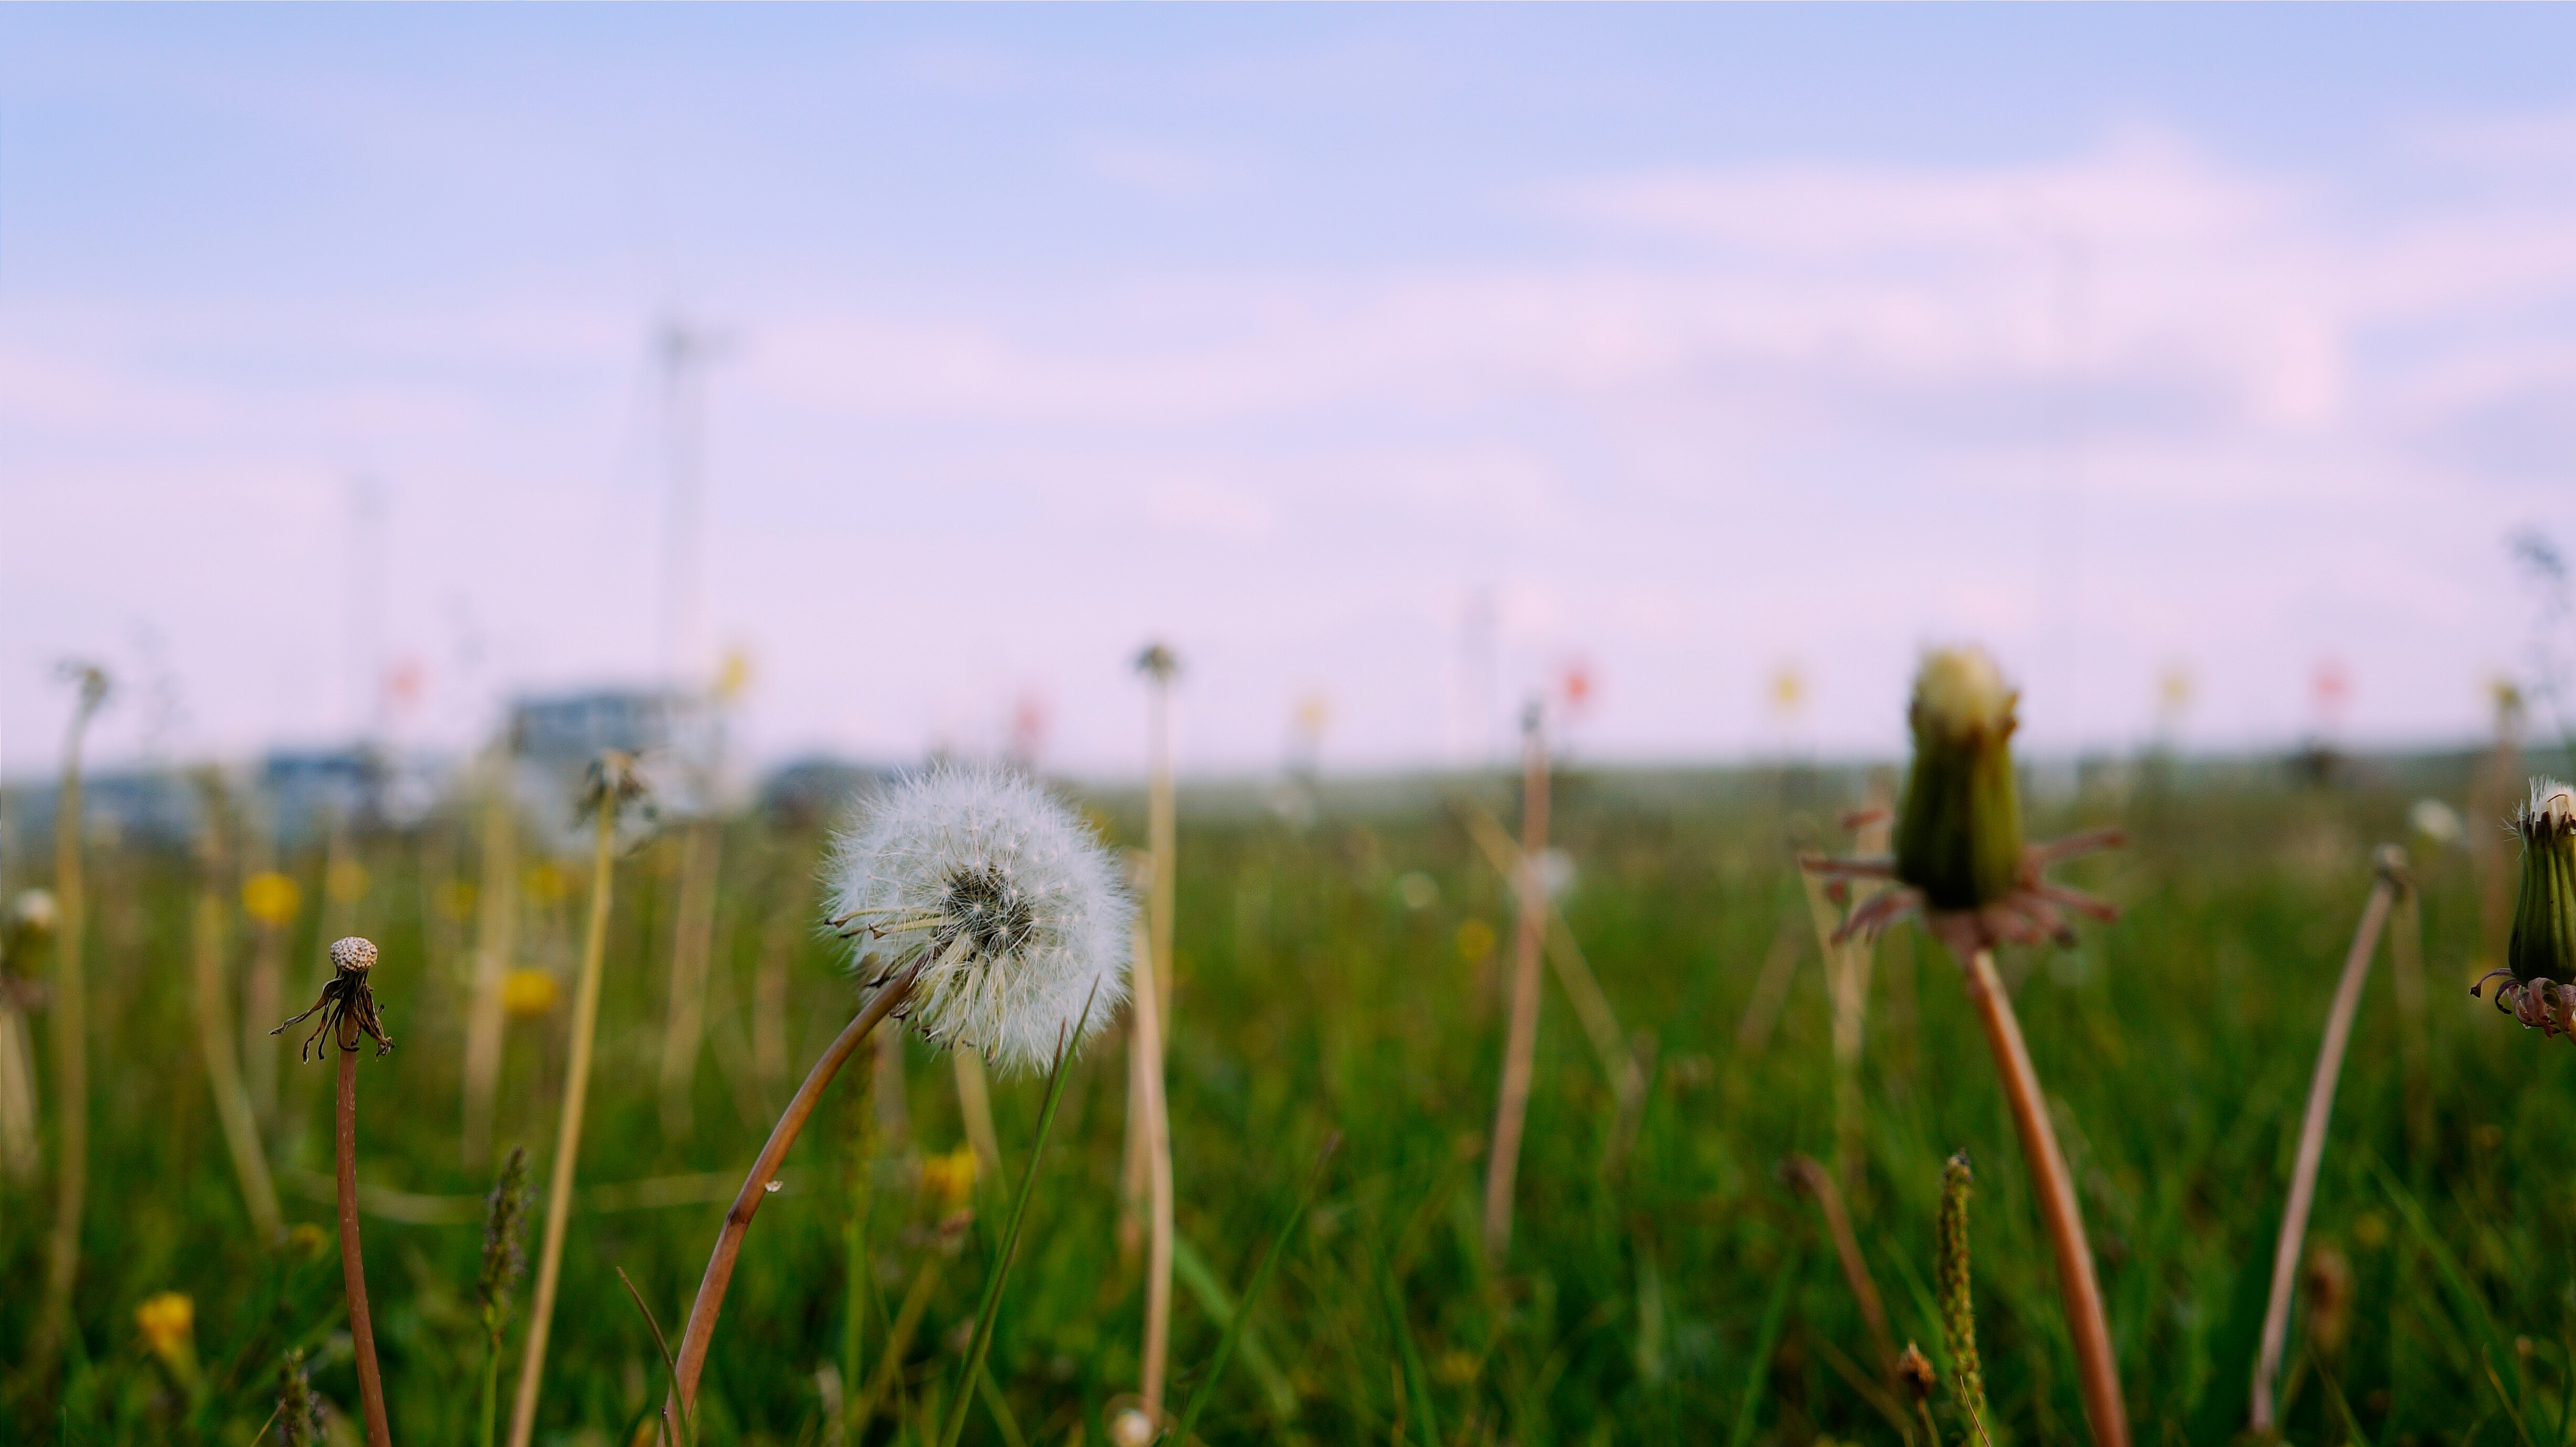
nature, grass, horizon, plant, sky, field, lawn, meadow, prairie, sunlight, morning, flower, wind, agriculture, flora, plain, wildflower, grassland, wetland, habitat, steppe, rural area, flowering plant, natural environment, atmospheric phenomenon, grass family, land plant